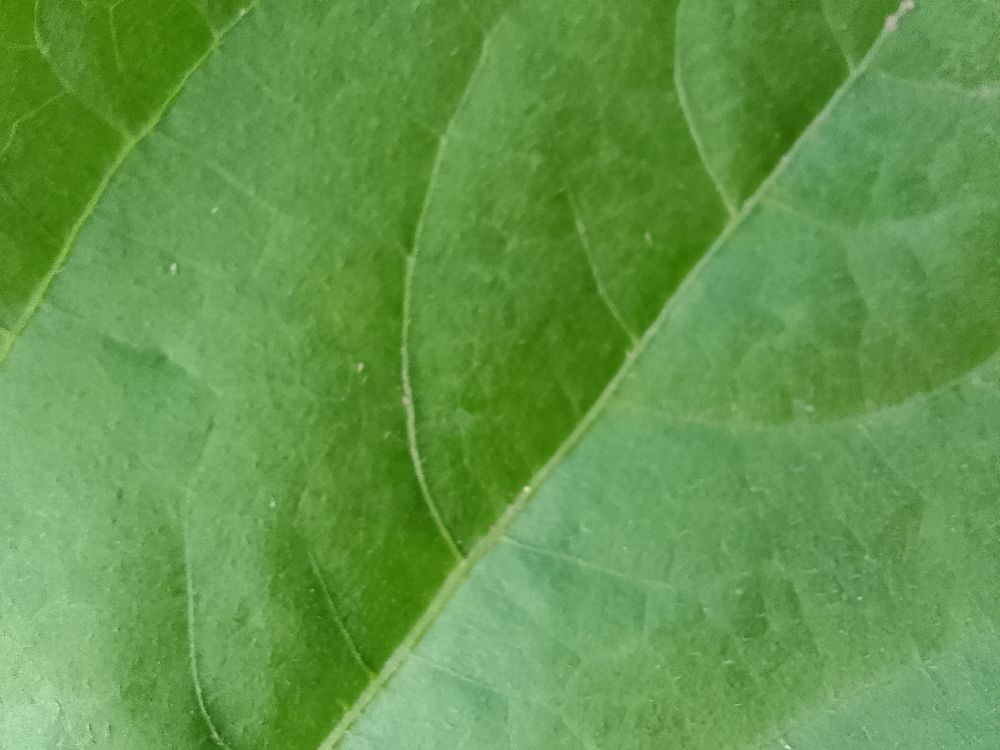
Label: healthy